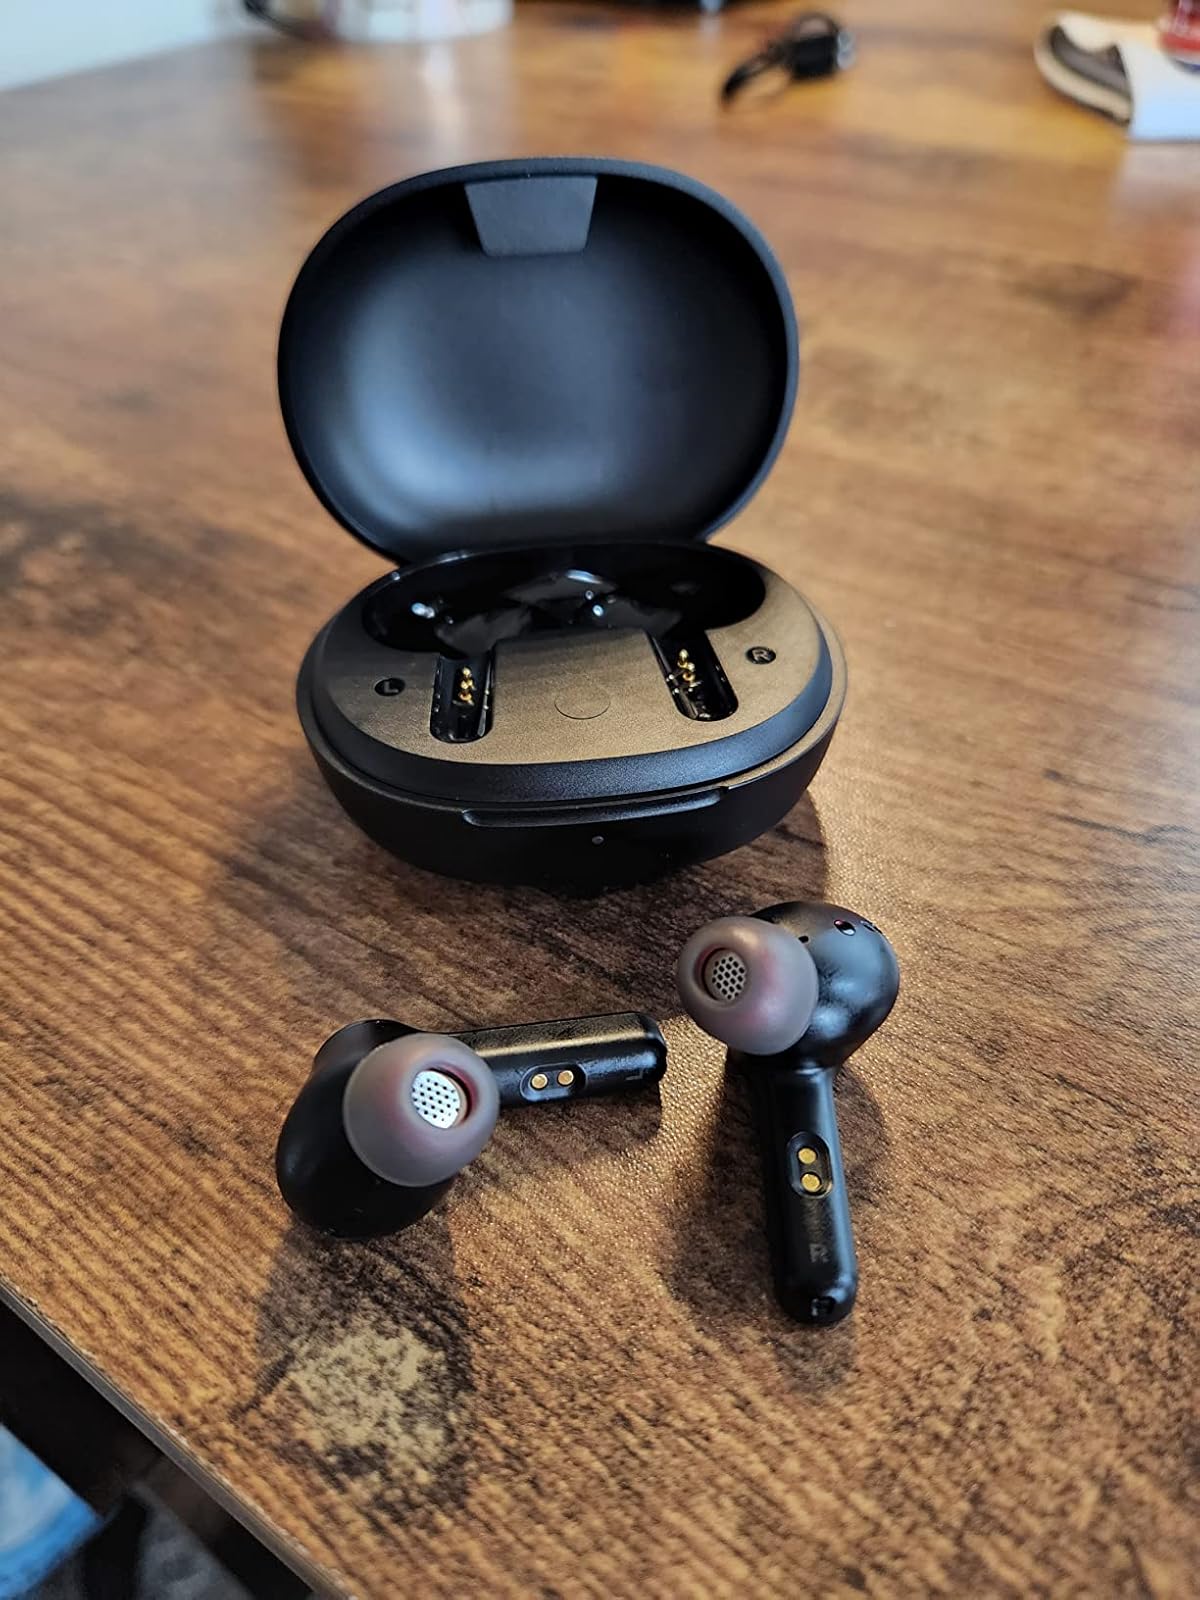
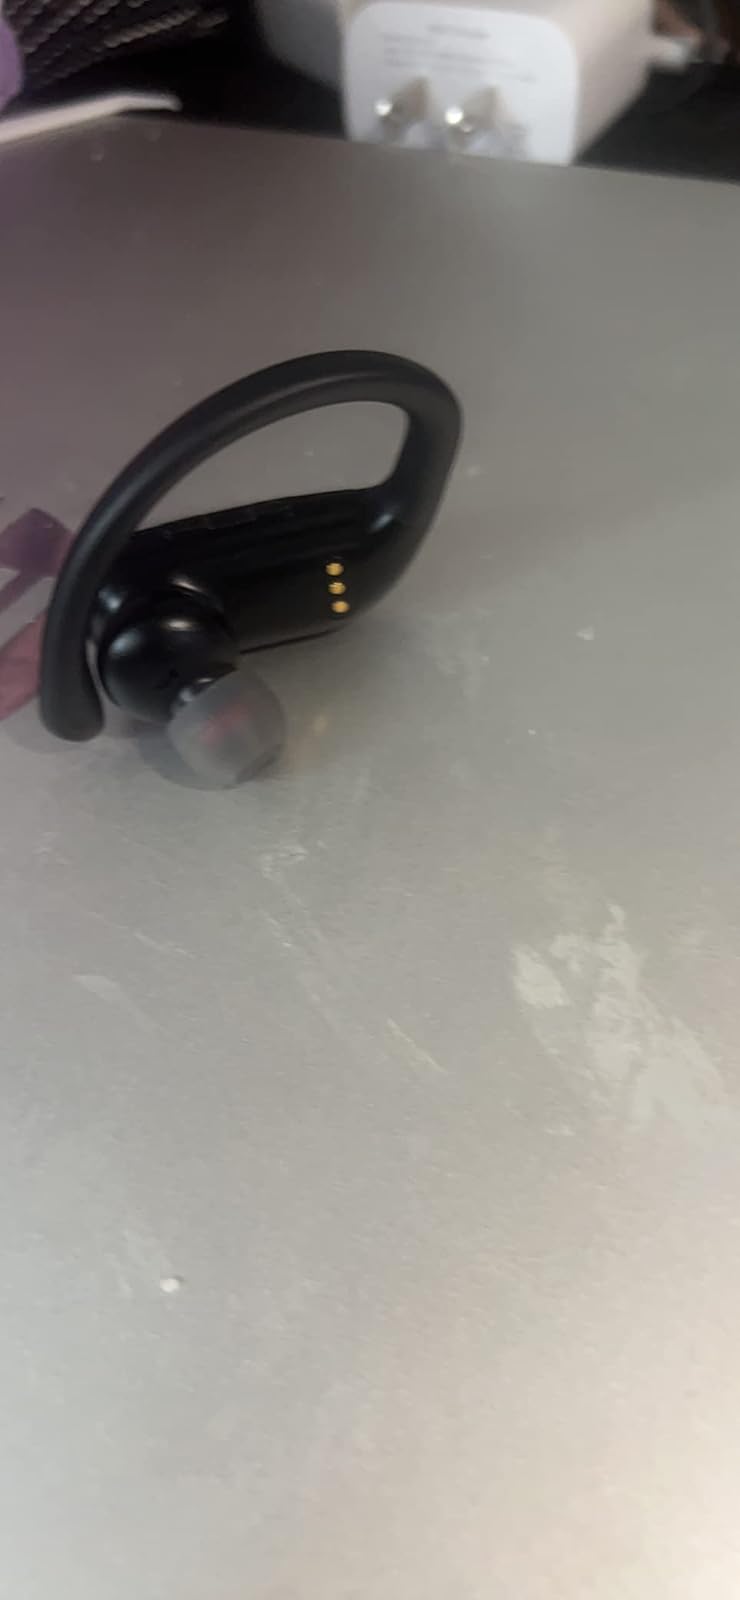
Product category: earbuds
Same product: no